Pennsylvania

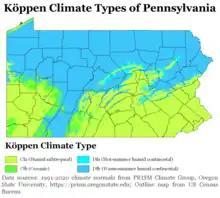
The Köppen climate types of Pennsylvania based on 1991–2020 climate normals

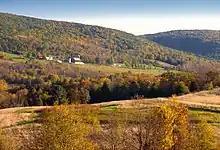
Autumn in North Branch Township in Wyoming County in October 2011

Pennsylvania's diverse topography produces a variety of climates, though the entire state experiences cool to cold winters and very warm, humid summers. Straddling two major zones, much of the state has a humid continental climate (Köppen climate classification "Dfa " or "Dfb"). The southern portion of the state has a humid subtropical climate. The largest city, Philadelphia, has a humid subtropical climate (Köppen "Cfa").